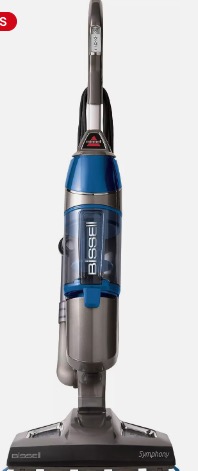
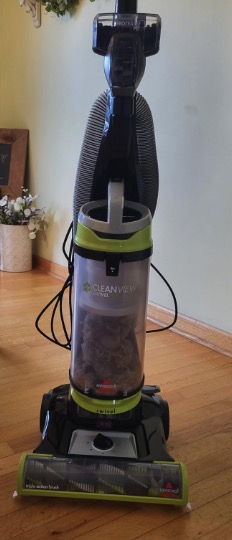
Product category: items_vacuum
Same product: no